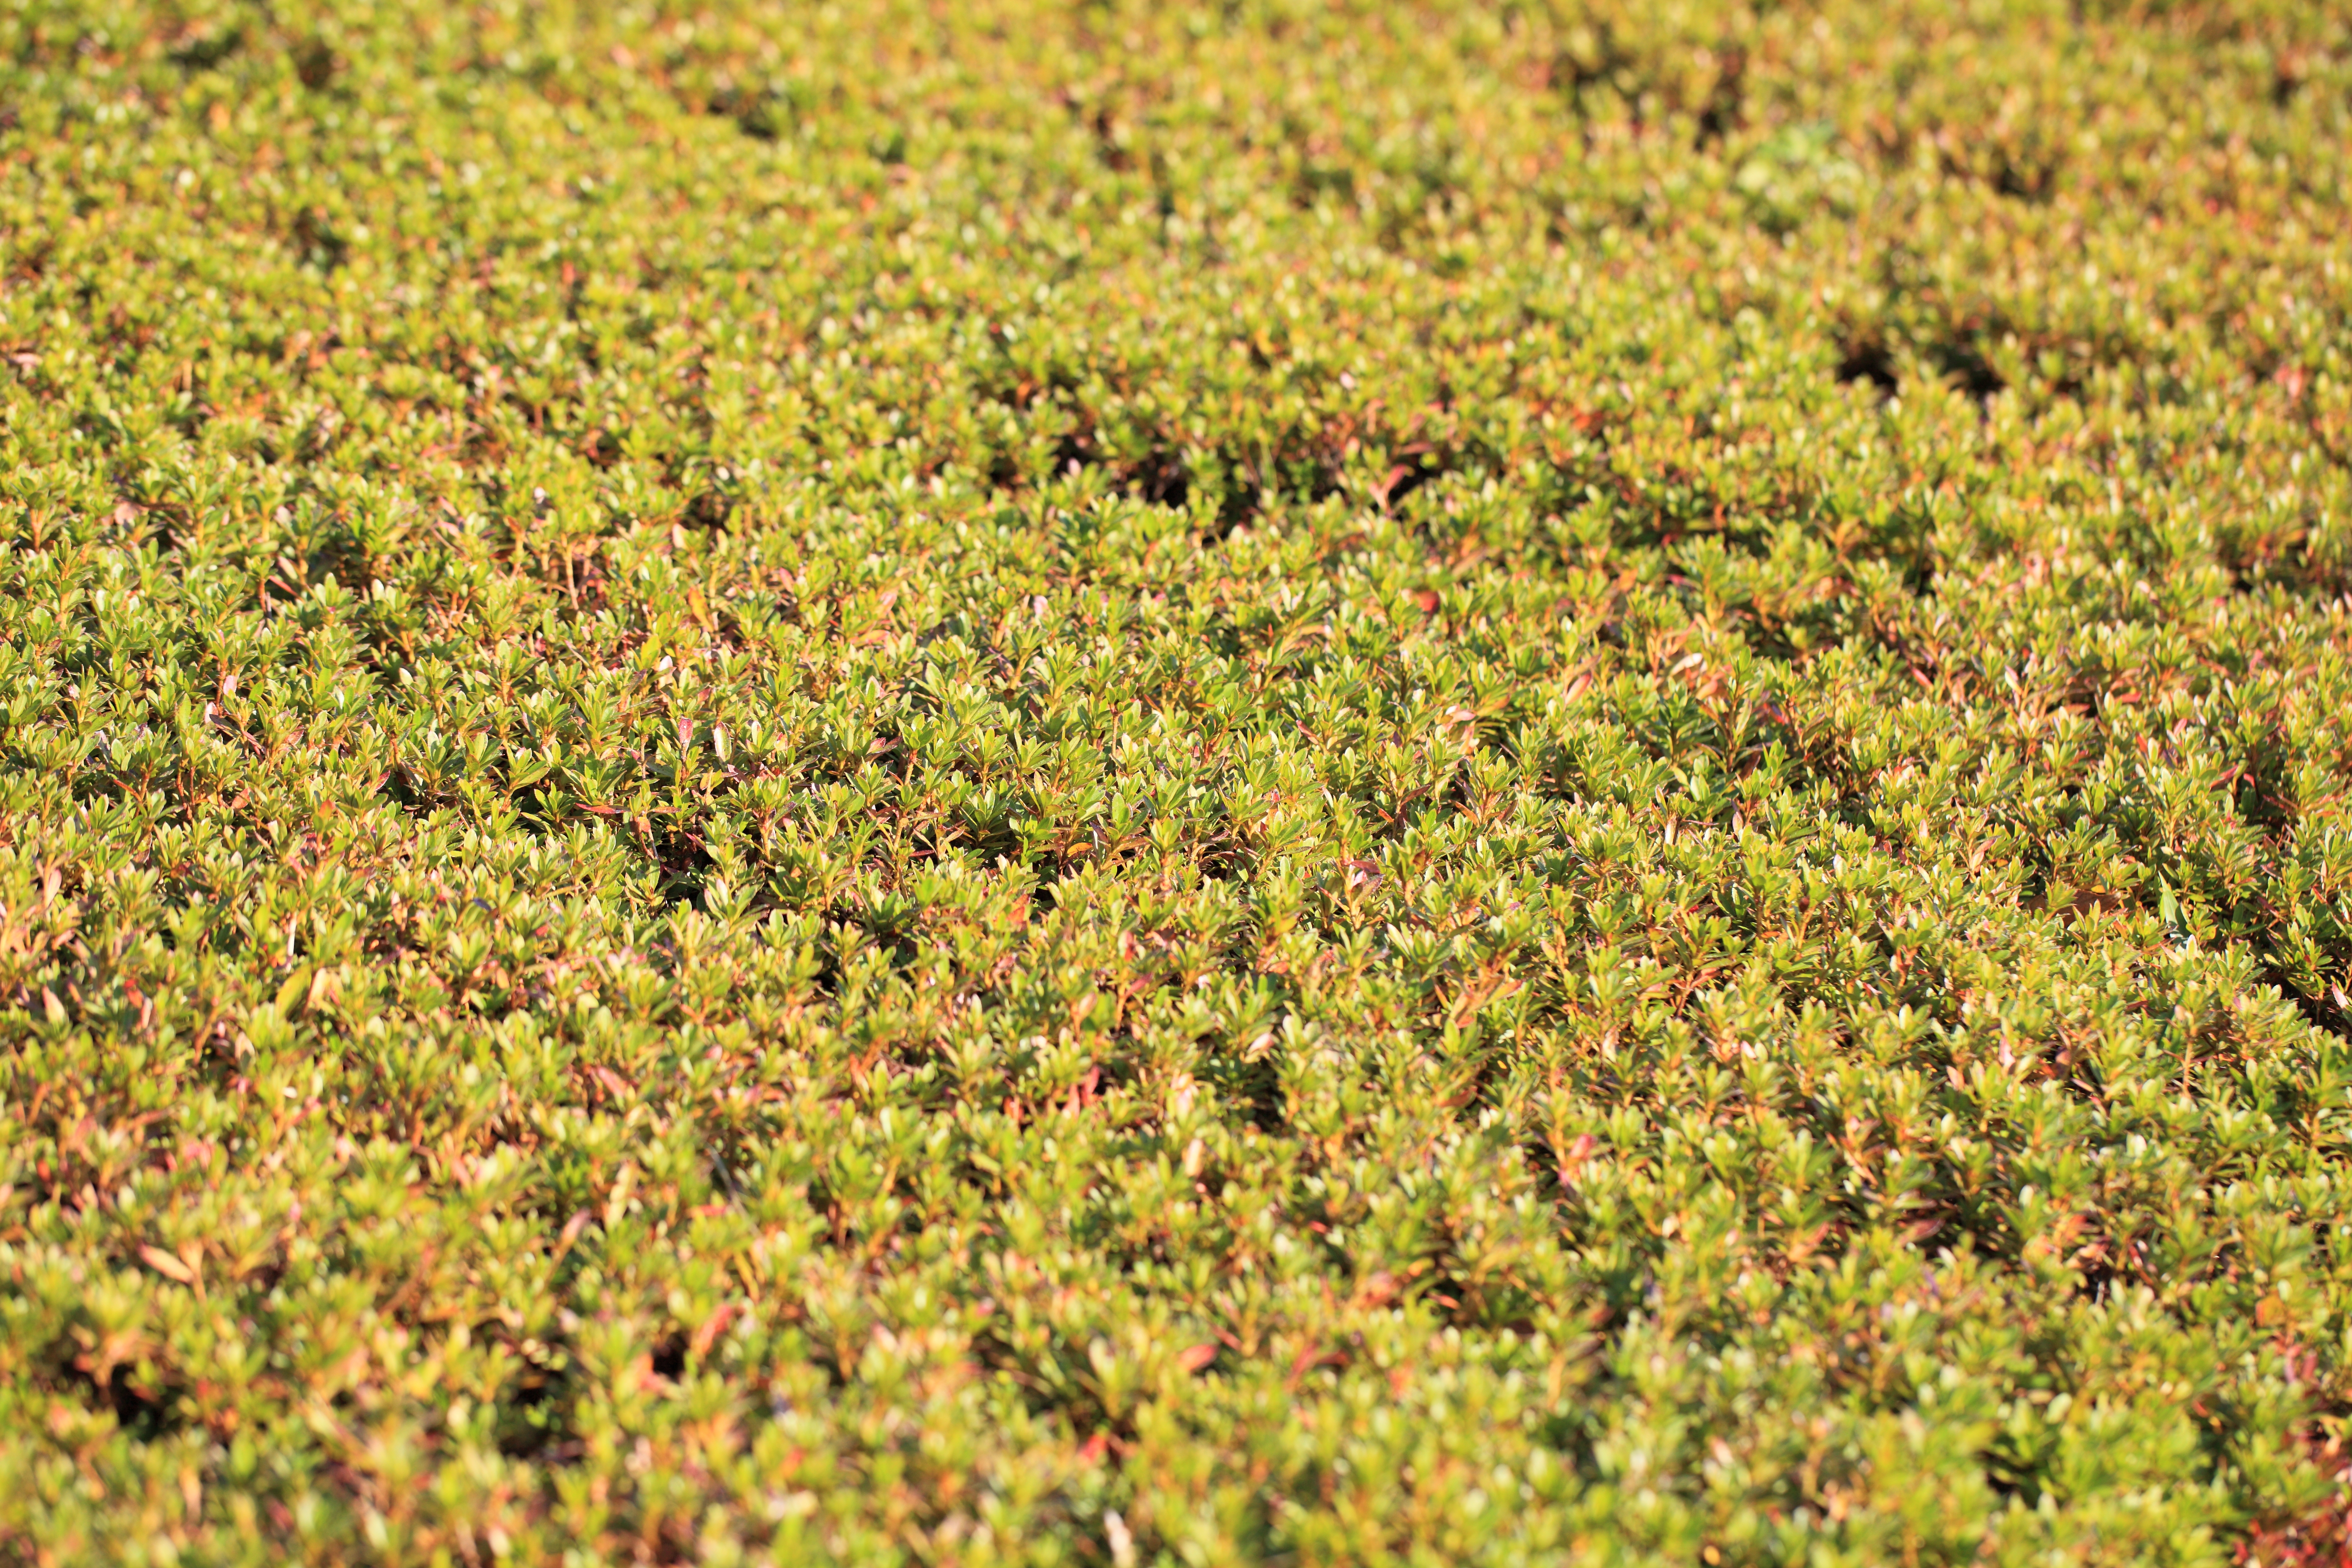
grass, plant, field, lawn, meadow, leaf, flower, pattern, green, high, crop, autumn, soil, agriculture, flora, season, cool image, background, tokyo, grassland, vegetation, shrub, wetland, plantation, wallpaper, 5d, hires, habitat, markii, hi, res, resolution, jindaishokubutsukouen, choufu, tundra, natural environment, grass family